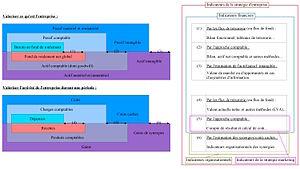
L'évaluation d'entreprise est ici l'estimation, à partir de critères qui se veulent objectifs, de la juste valeur marchande d'une entreprise à une date donnée, qui se définit comme le prix le plus élevé exprimé dans la devise du pays hôte, qui peut être obtenu pour un bien sur un marché totalement libre et sans restriction, lors d'une transaction entre un acheteur souhaitant acheter et un vendeur souhaitant vendre, qui sont prudents, informés et compétents, et qui agissent indépendamment l'un de l'autre.